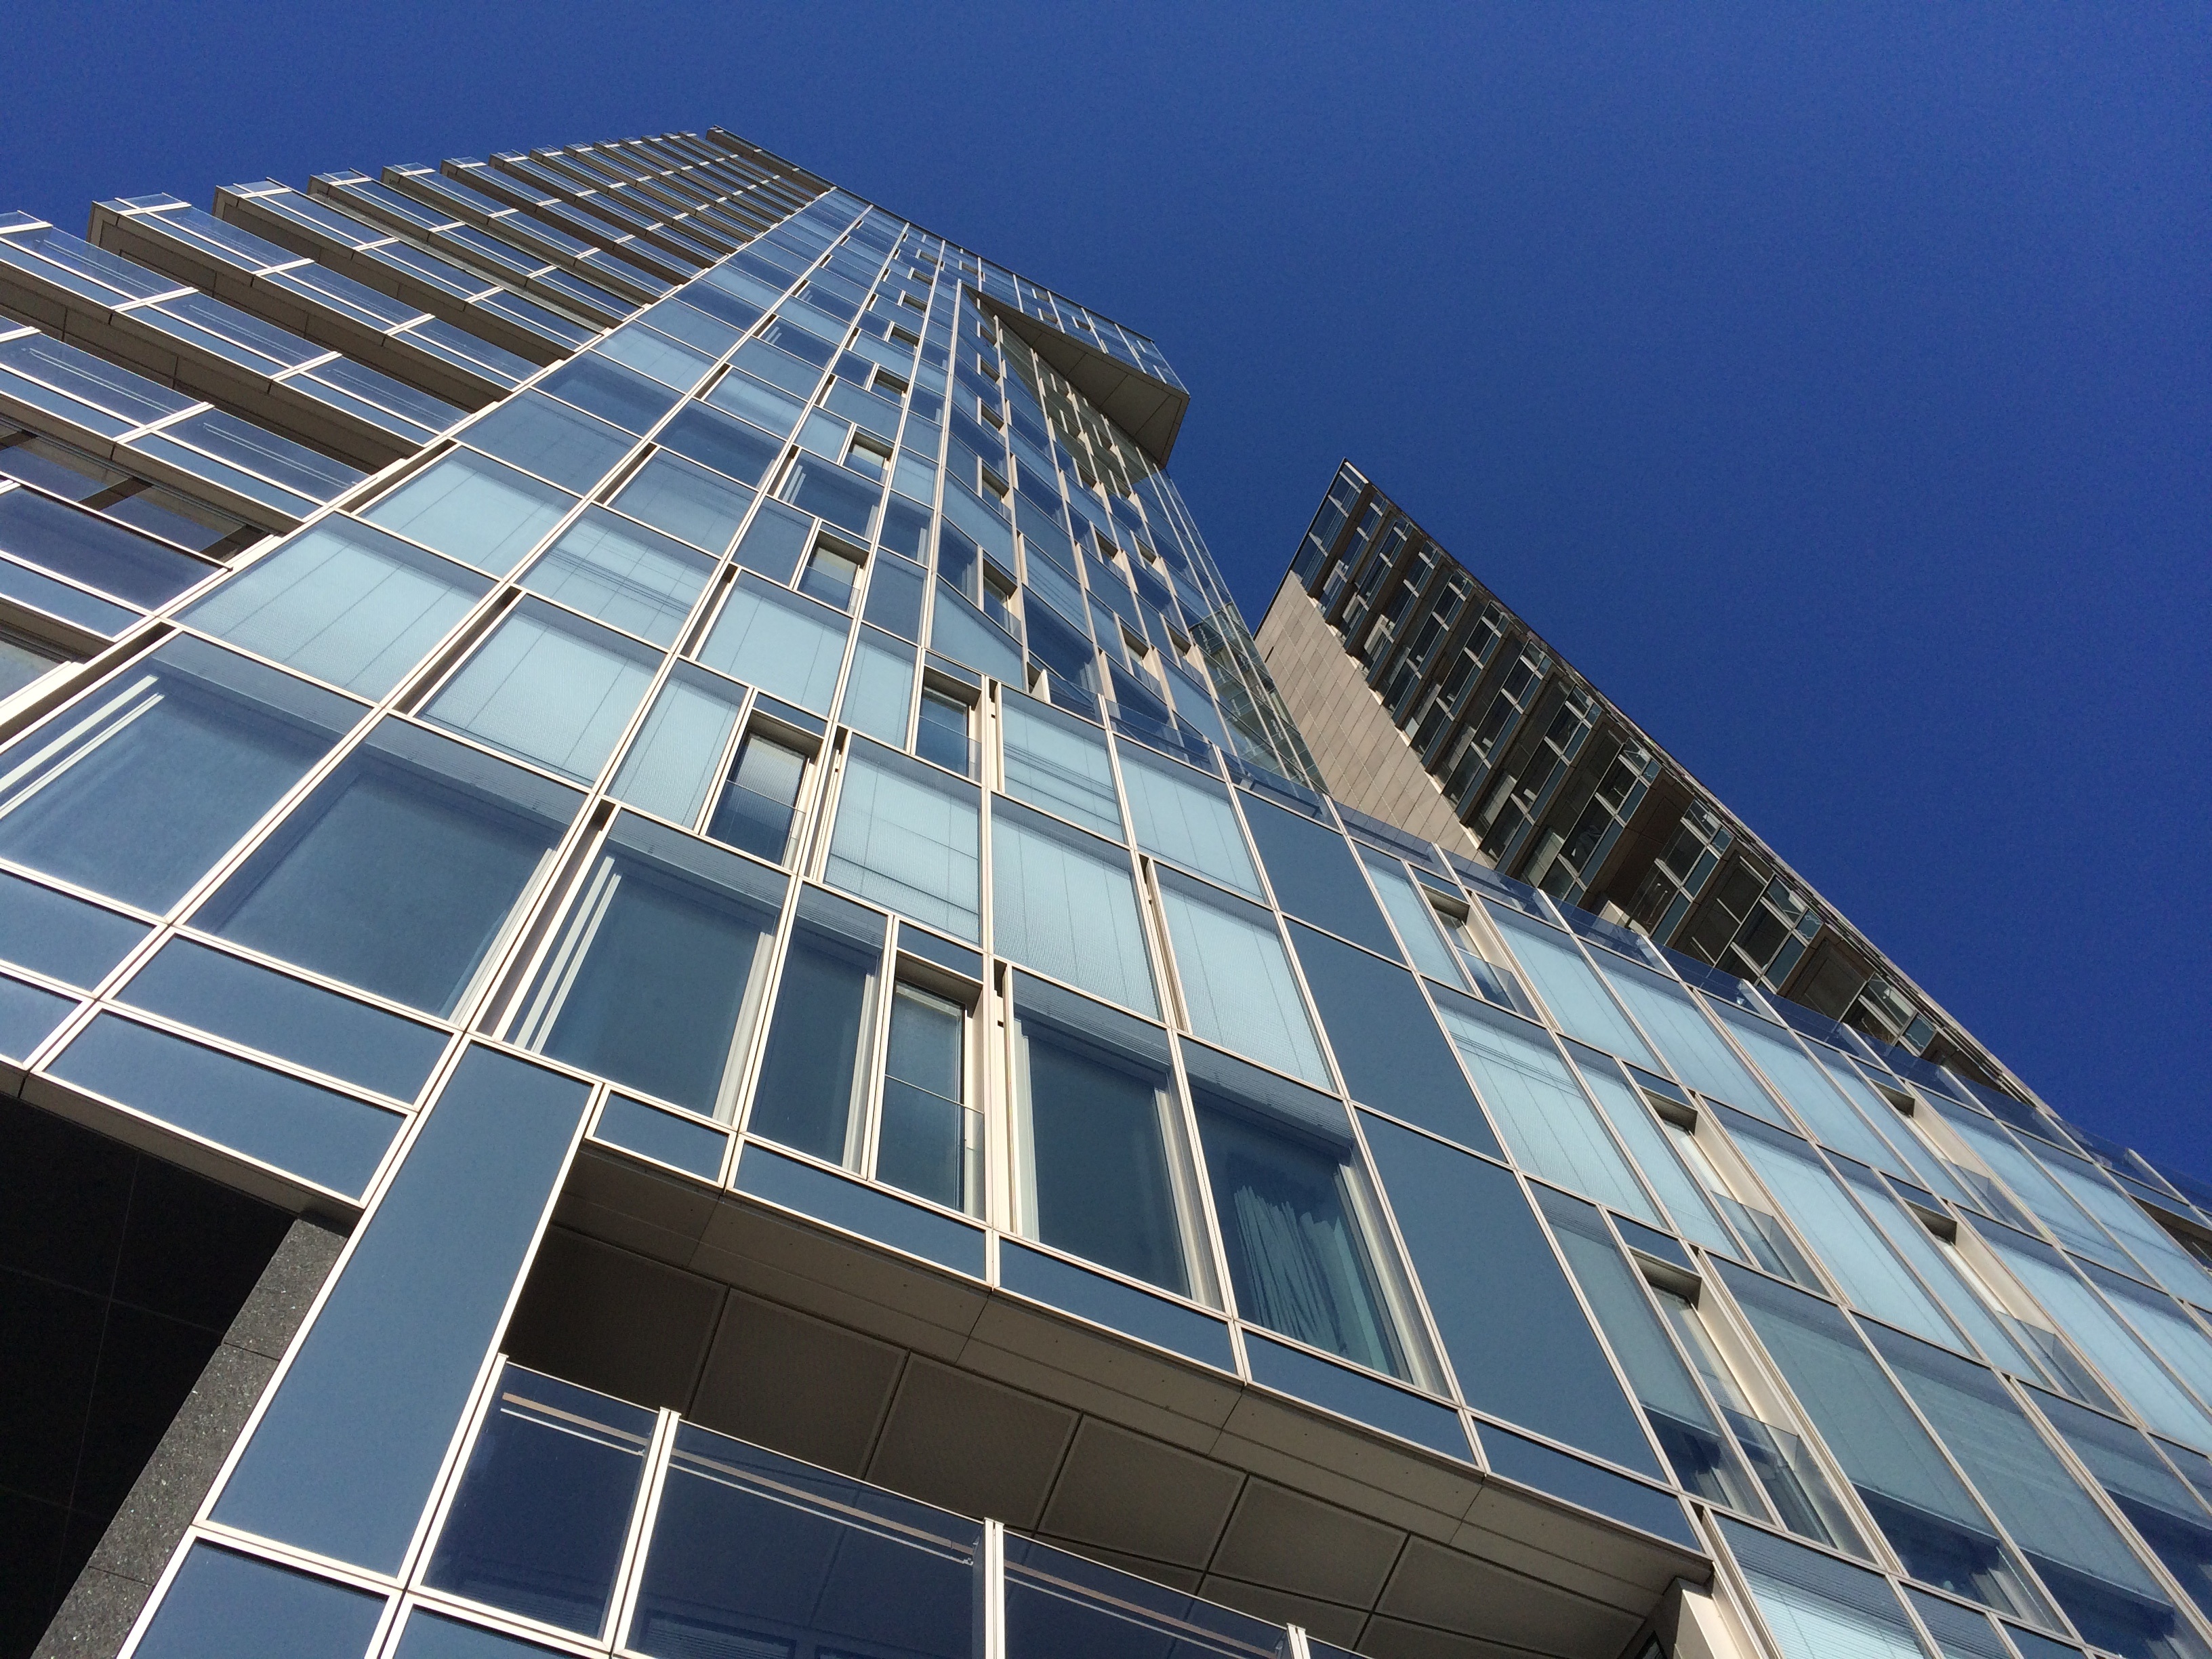
architecture, window, roof, building, skyscraper, facade, blue, tower block, energy, solar panel, hauswand, daylighting